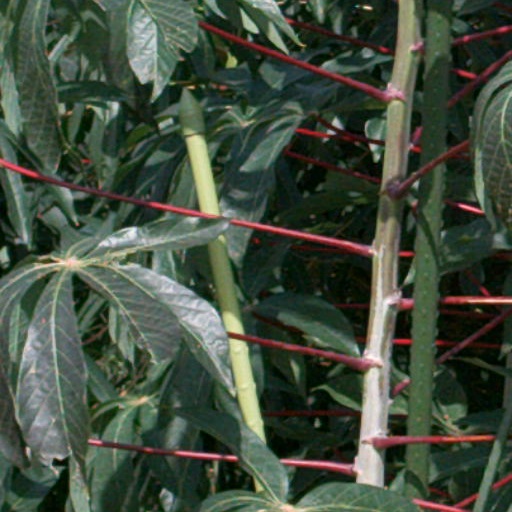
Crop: cassava